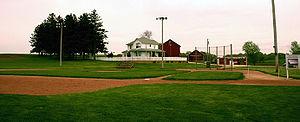
Terrain utilisé dans le film Jusqu'au bout du rêve, situé à Dyersville, dans l'Iowa. Photo prise en mai 2006.
Jusqu'au bout du rêve ou Le champ des rêves au Québec est un film américain réalisé par Phil Alden Robinson, sorti en 1989.